Amaryllidaceae

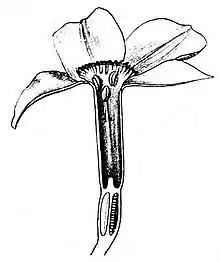
Longitudinal section of "Narcissus poeticus", R Wettstein "Handbuch der Systematischen Botanik" 1901–1924

The early 20th century was marked by increasing doubts about the placement of the alliaceous genera within Liliaceae. Lotsy was the first taxonomist to propose separating them, and in his system he describes Agapanthaceae, Alliaceae, and Gilliesiaceae as new and separate families from Liliaceae. This approach was adopted by a number of other authorities, such as Dahlgren (1985) and Rahn (1998).